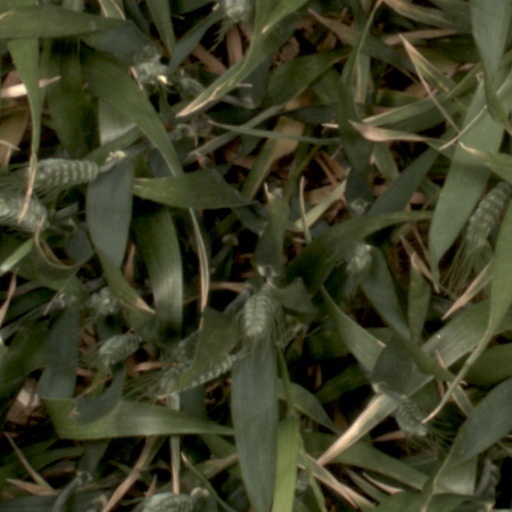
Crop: wheat